Sagala

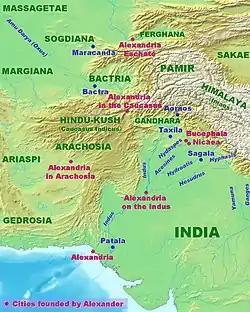
Sagala was included in Alexander's campaign in ancient India.

The "Anabasis of Alexander", written by the Roman-Greek historian Arrian, recorded that Alexander the Great captured ancient Sialkot, recorded as Sagala, from the "Cathaeans," who had entrenched themselves there. The city had been home to 80,000 residents on the eve of Alexander's invasion, but was razed as a warning against any other nearby cities that might resist his invasion.